Ralph E. Haines Jr.

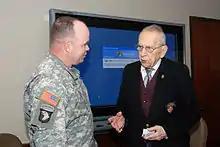
Haines in February 2010

Ralph Edward Haines Jr. (21 August 1913 – 23 November 2011) was a United States Army four-star general who served as Vice Chief of Staff of the United States Army from 1967 to 1968, Commander, United States Army, Pacific from August 1968 to October 1970, and Commanding General, United States Continental Army Command from 1970 to 1973. At his death he was the army's oldest living four-star general and its senior retired officer.